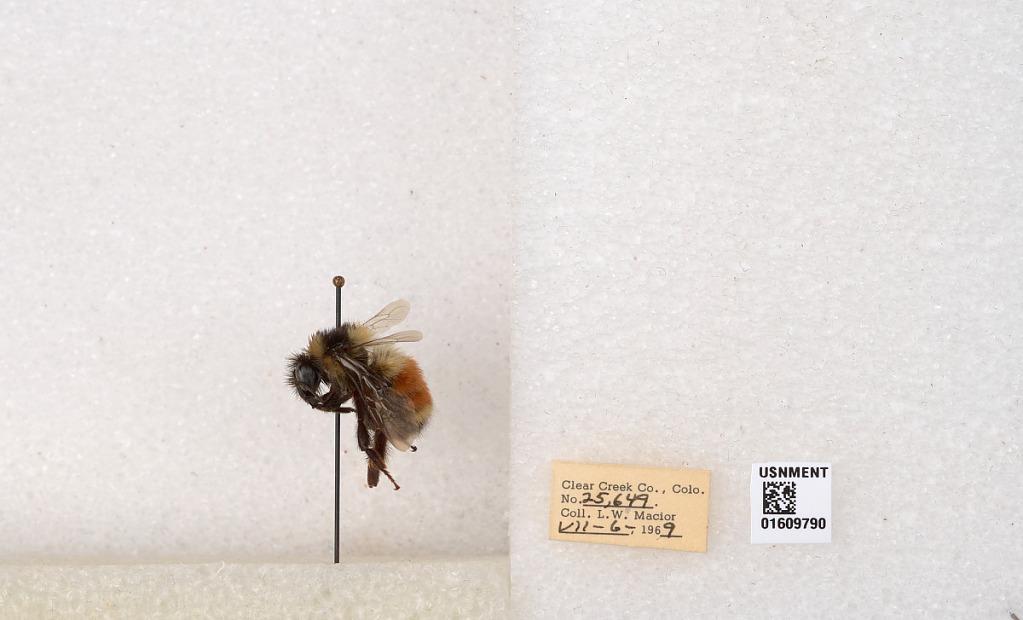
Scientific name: Bombus (Pyrobombus) sylvicola Kirby
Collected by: L. Macior
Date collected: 1969-7-6
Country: United States
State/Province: Colorado
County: Clear Creek
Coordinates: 39.6856, -105.645